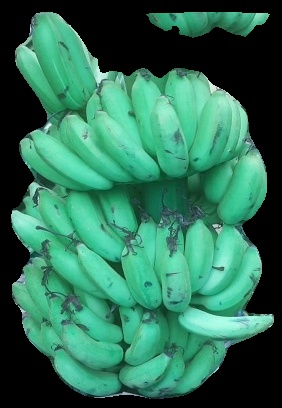
Variety: elakki-bale
Grade: grade1